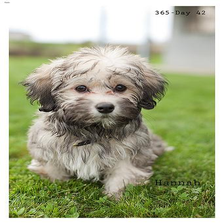
Species: dog
Breed: havanese